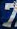
Number: 7